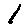
Label: 1